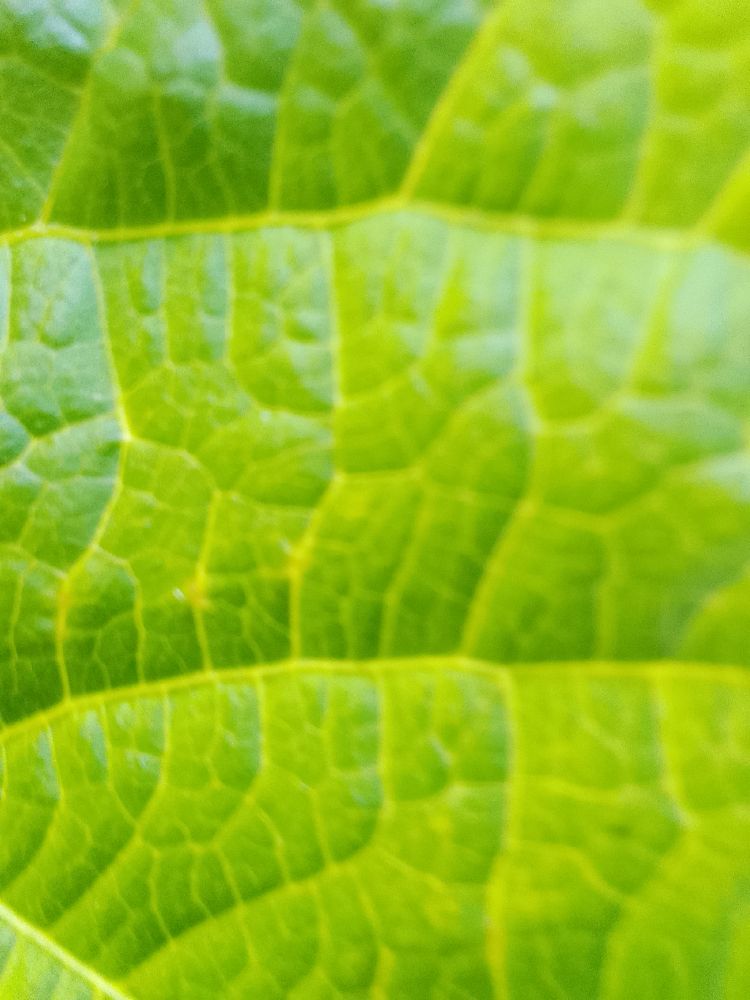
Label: healthy